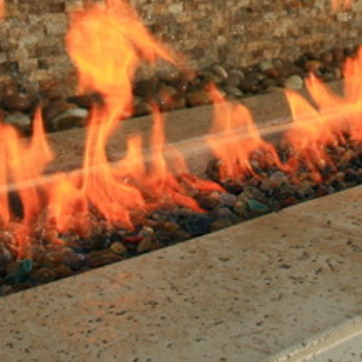
Material: other